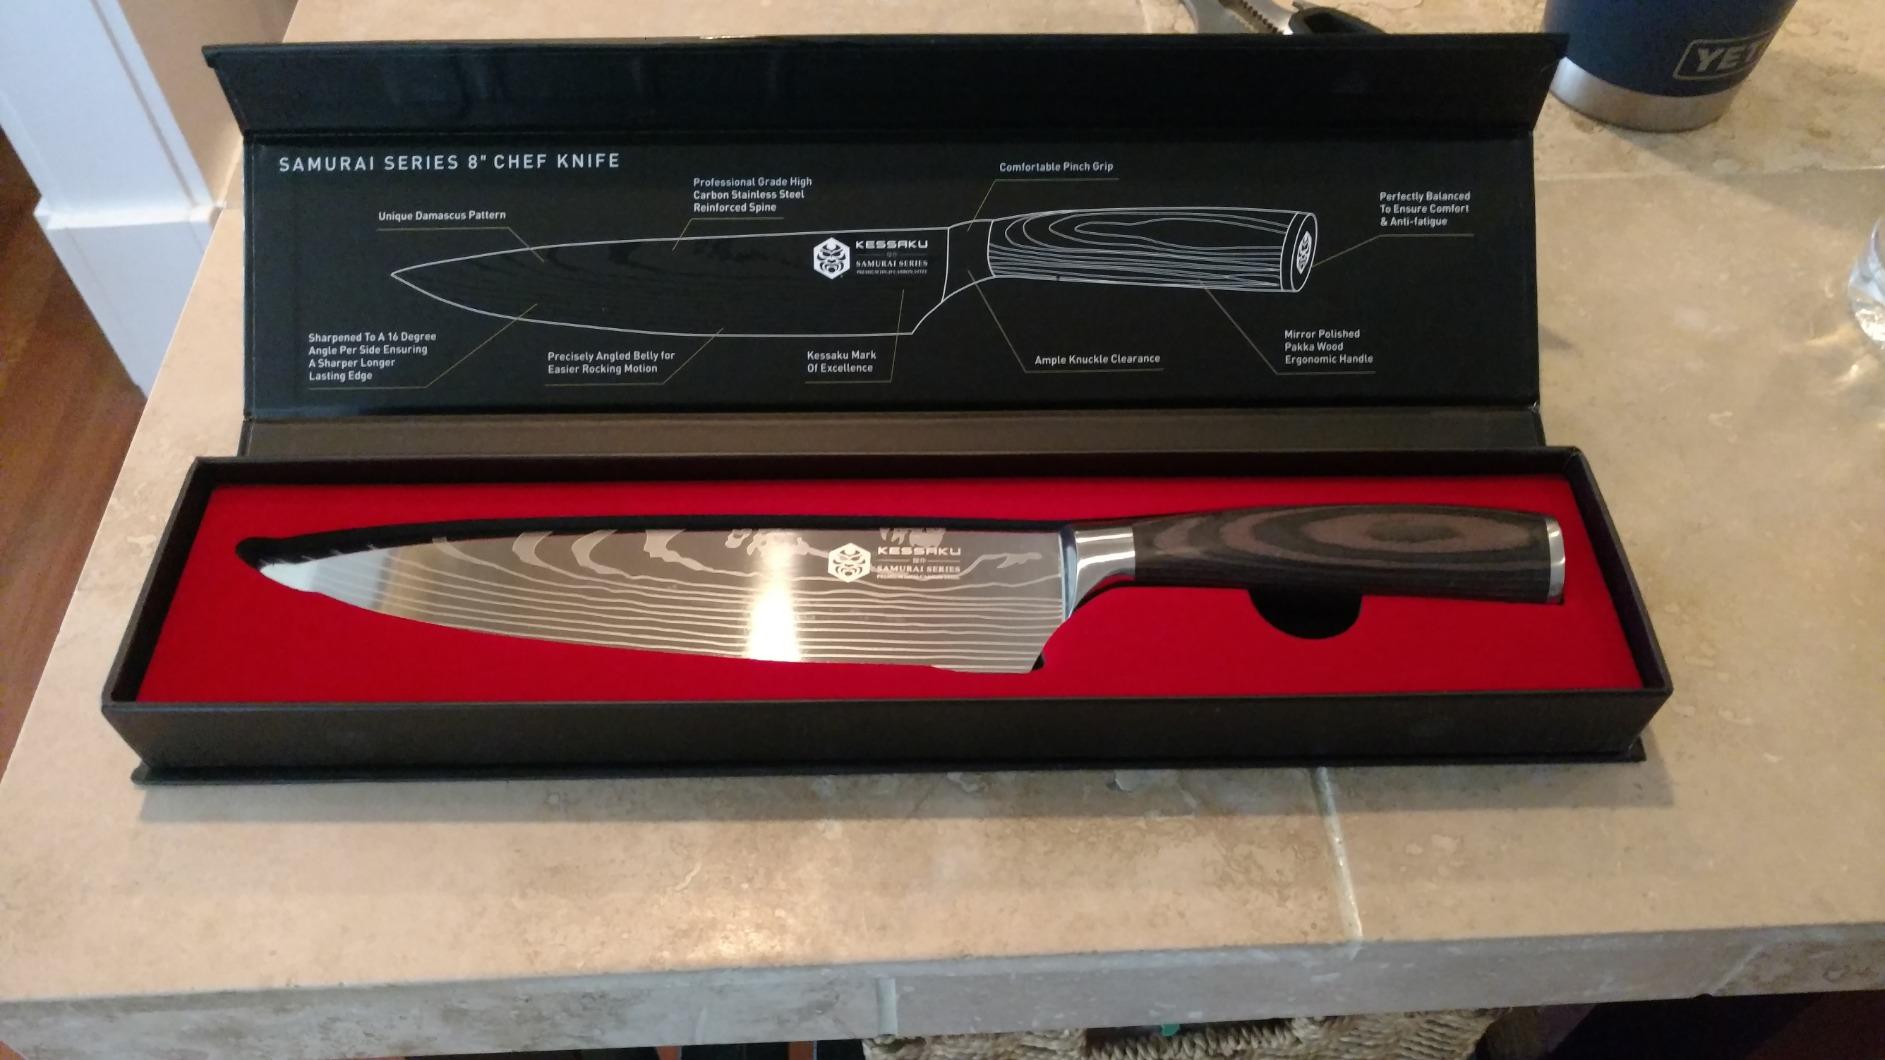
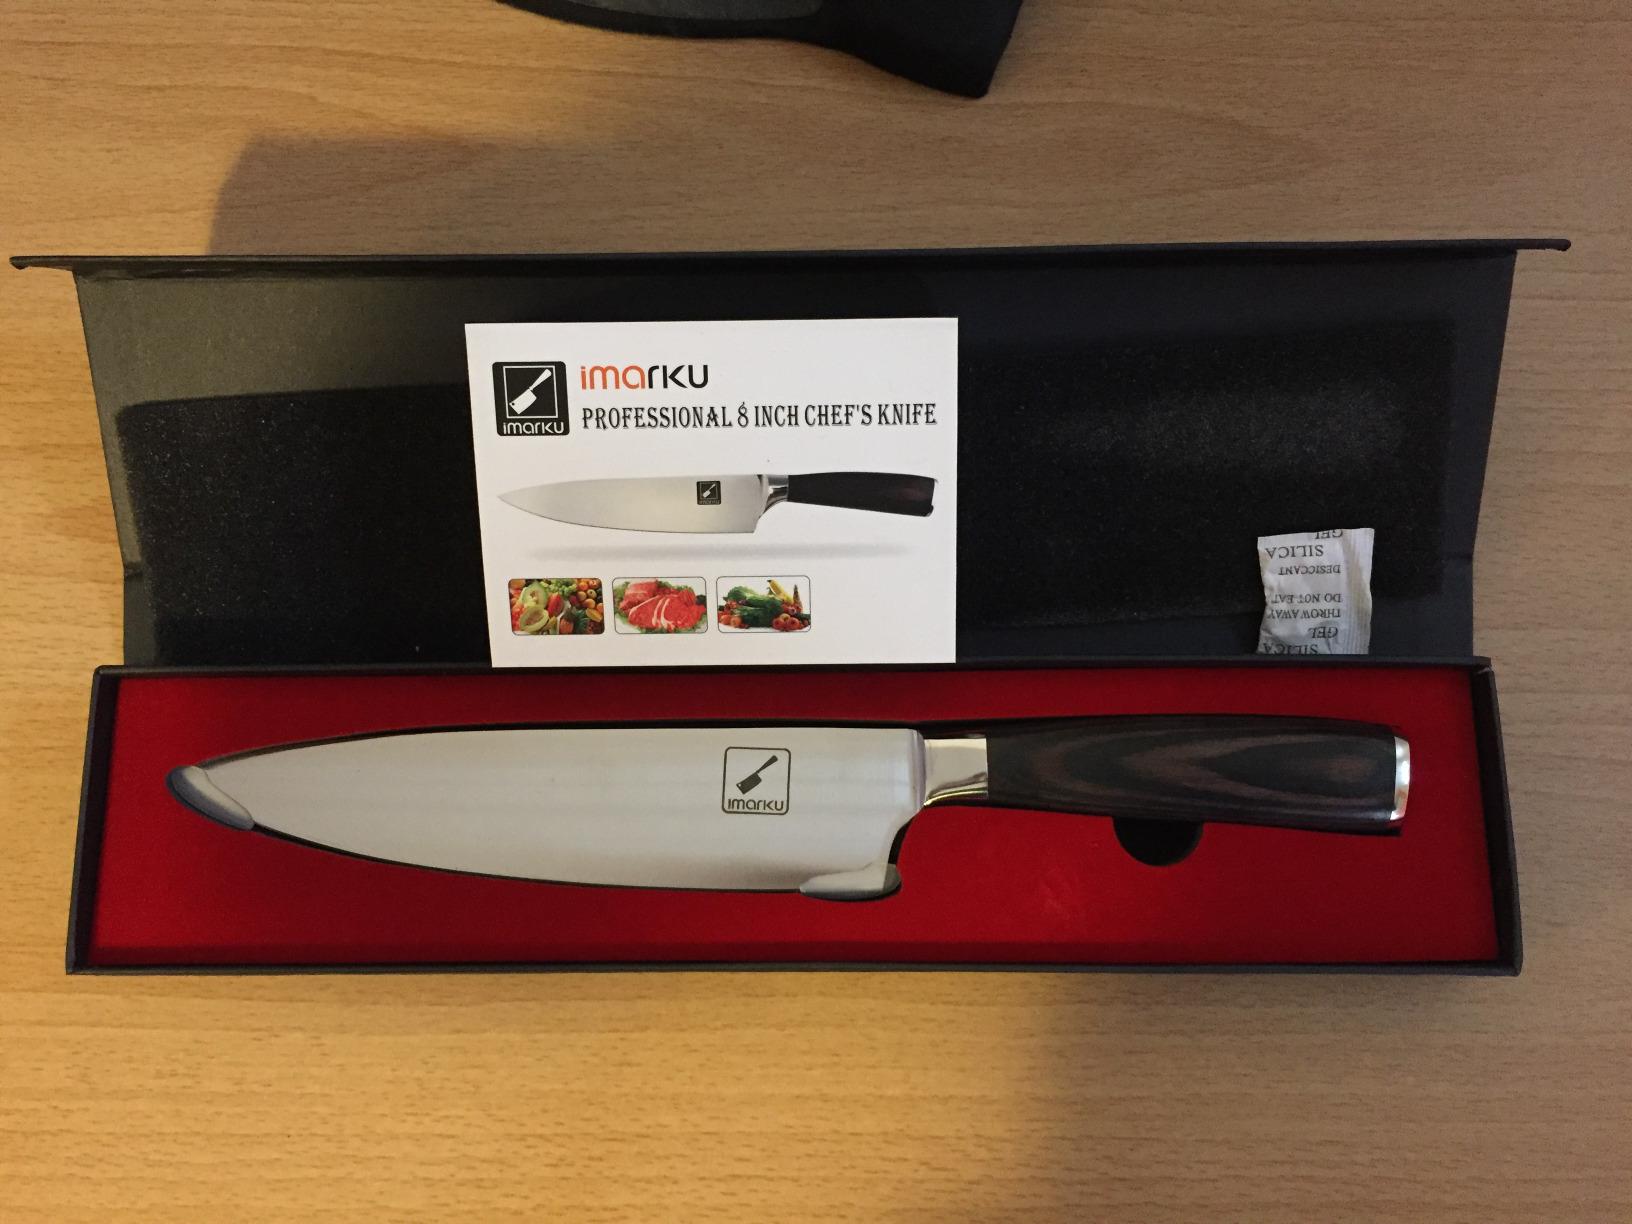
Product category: items_knife
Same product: no